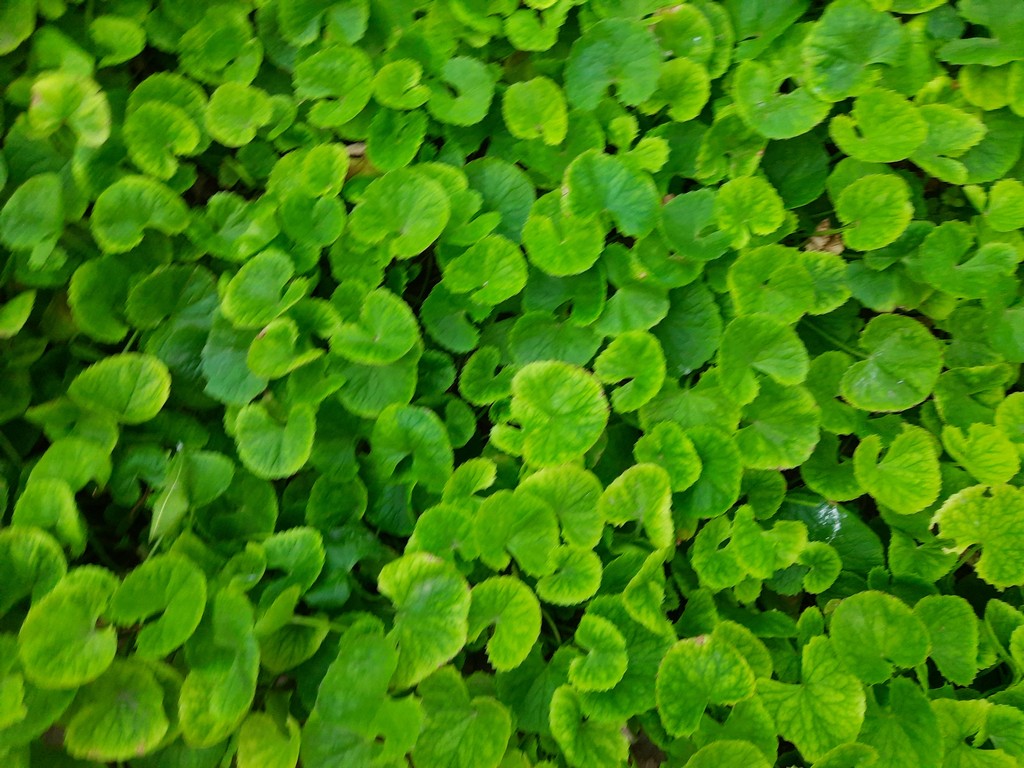
Label: Healthy